Science and technology in Venezuela

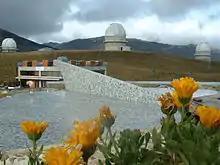
Francisco J. Duarte National Astronomical Observatory

L. Rafael Reif (born in Maracaibo, August 21, 1950). Venezuelan American electrical engineer, inventor and academic administrator. Descendent of Czech Jews ancestor on July 2, 2012, was elected president of the Massachusetts Institute of Technology, succeeding Susan Hockfield the first woman in charge. Reif received his undergraduate degree in electrical engineering from the Universidad de Carabobo, Valencia, Venezuela in 1973. He then served for a year as an assistant professor at Universidad Simón Bolívar in Caracas. He went to the United States for graduate school, earning his doctorate in electrical engineering from Stanford University in 1979. He then spent a year as a visiting assistant professor in the department of electrical engineering at Stanford. His research centered on three-dimensional integrated circuit technologies and on environmentally benign microelectronics fabrication. An early champion of MIT's engagement in micro- and nanotechnologies, Dr. Reif is the inventor or co-inventor on 13 patents, has edited or co-edited five books and has supervised 38 doctoral theses.